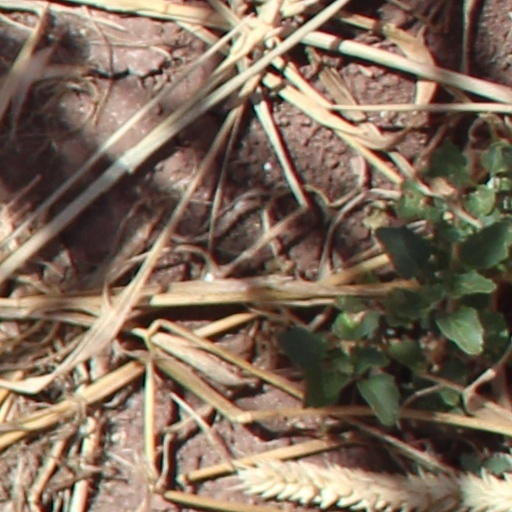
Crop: wheat